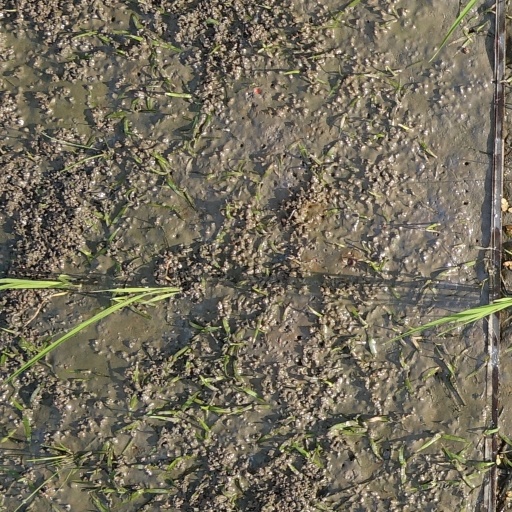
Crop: rice